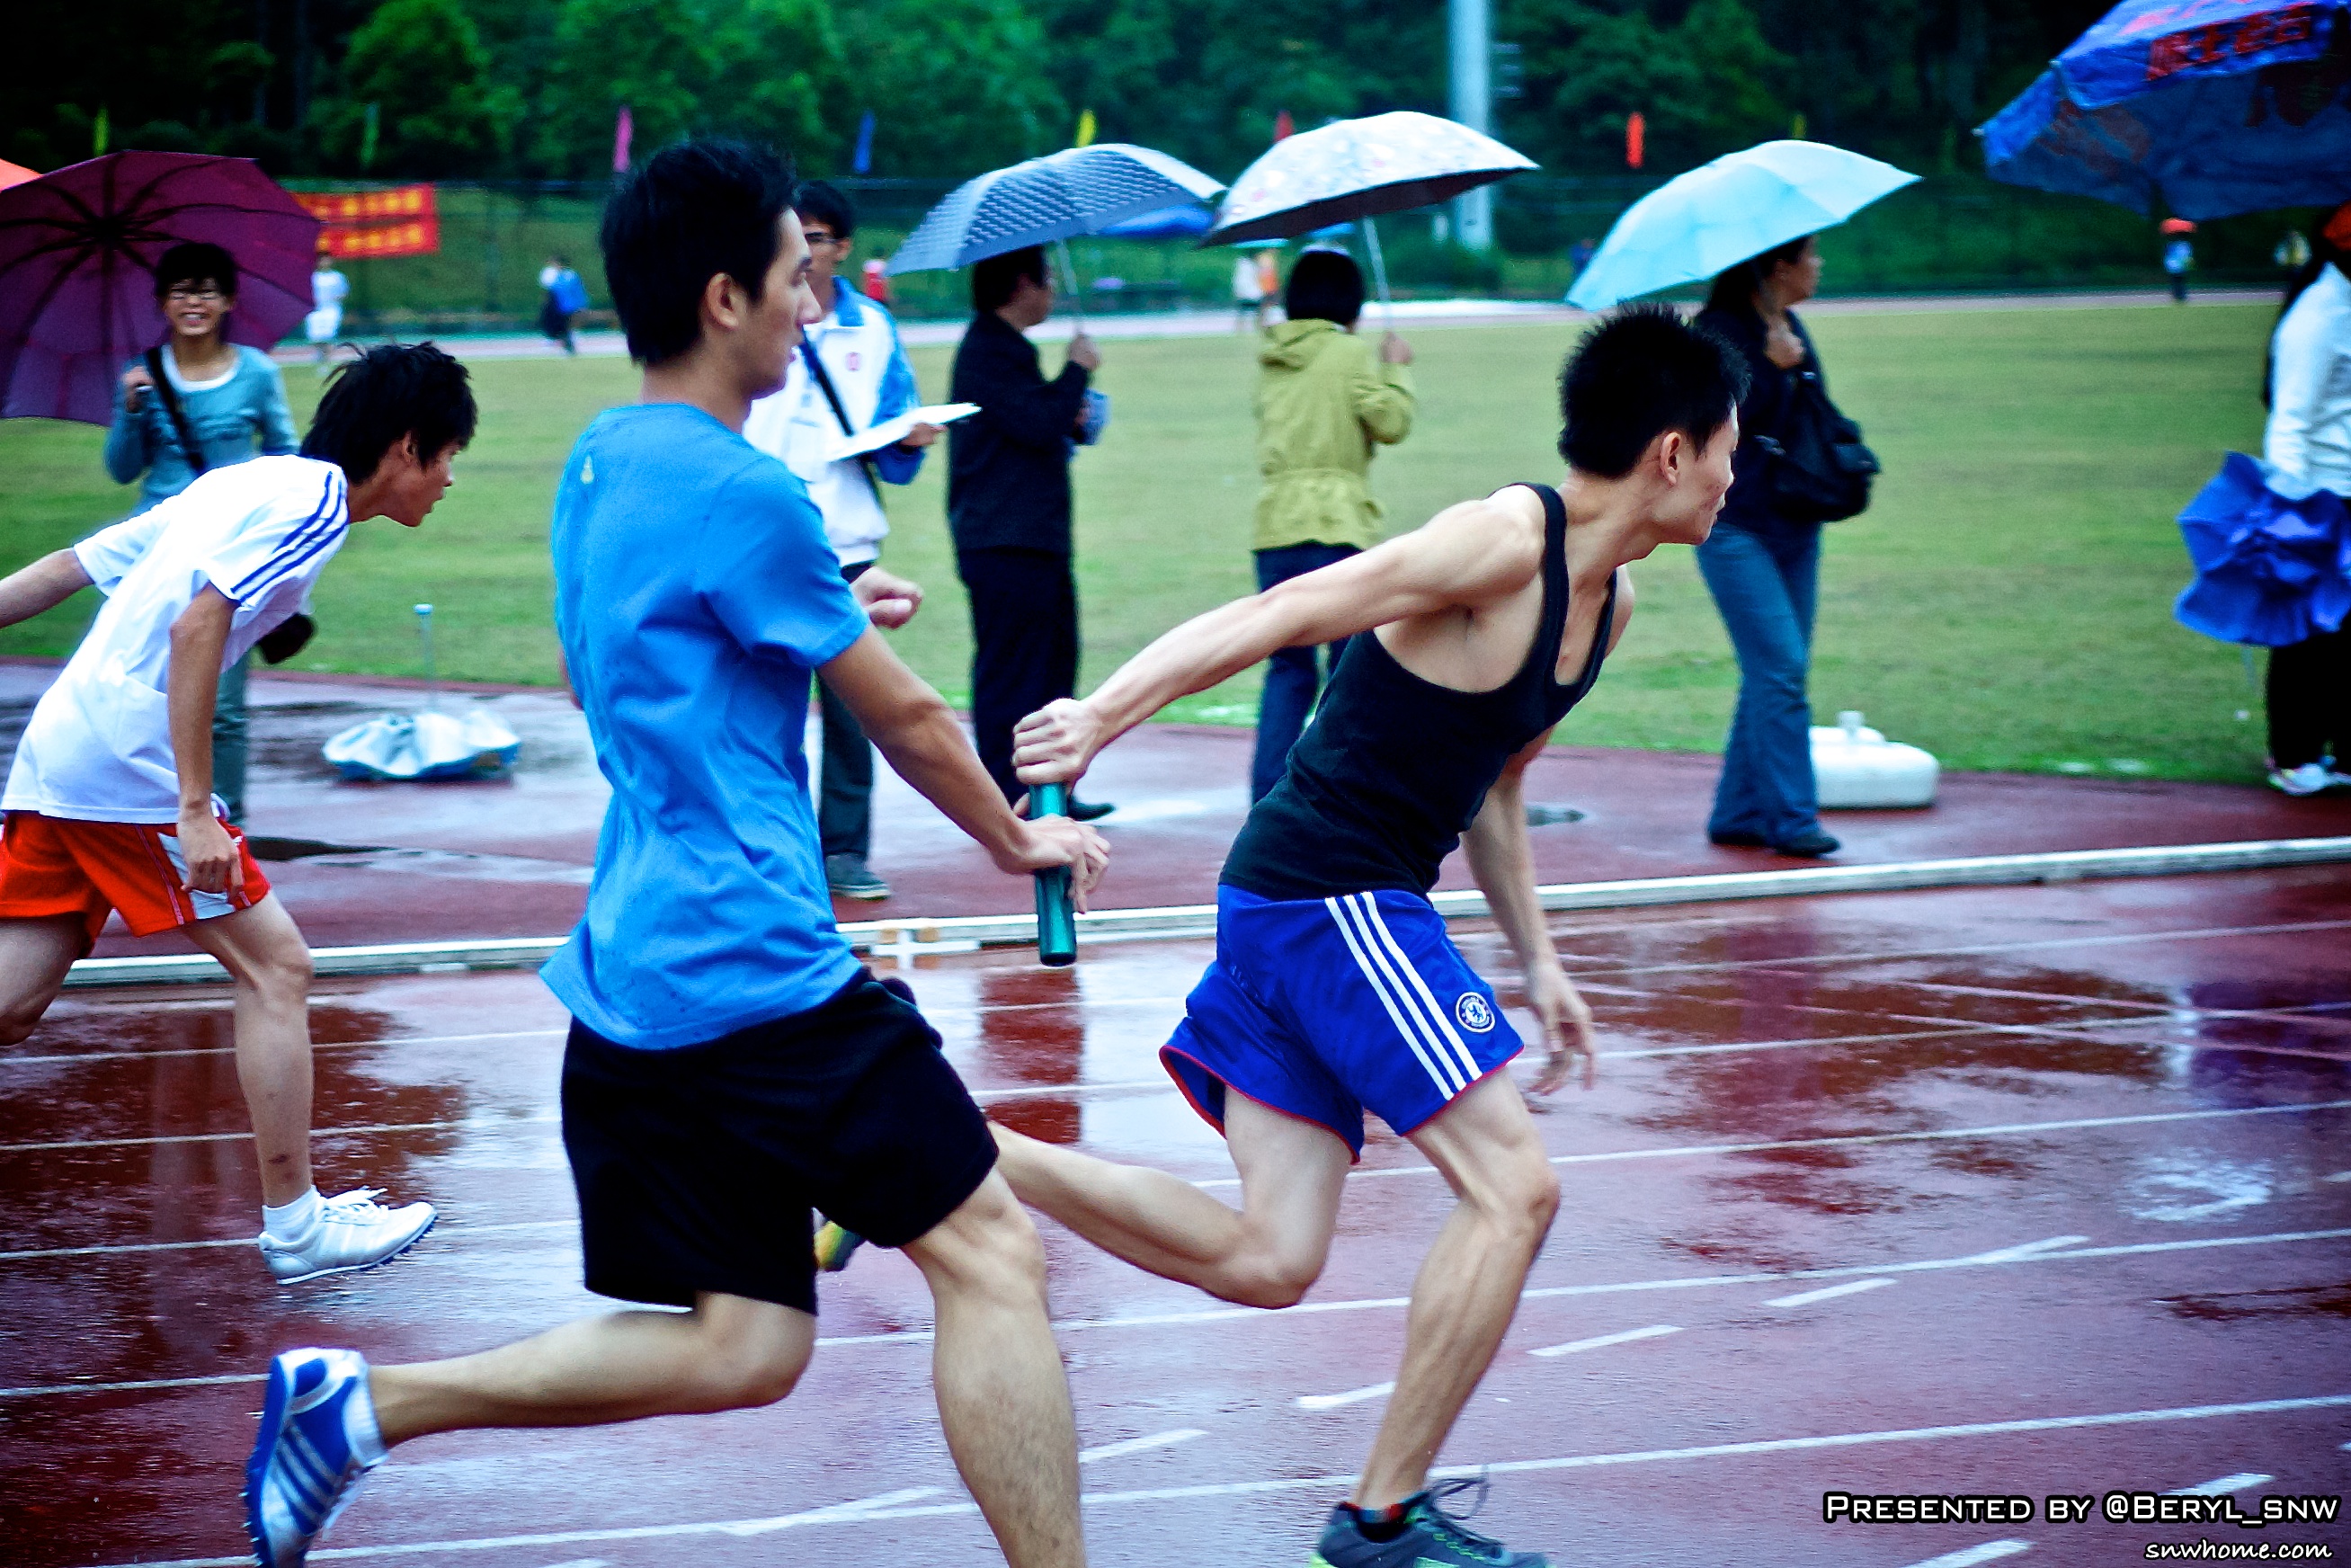
cold, running, wet, jump, rainy, girls, sports, boys, runway, university, canton, school, gdut, athletics